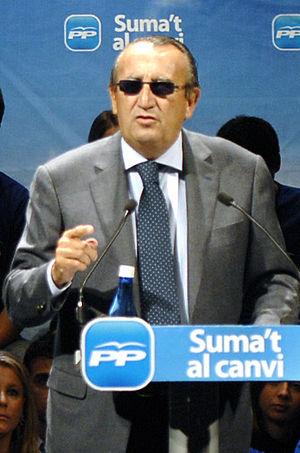
Carlos Fabra Carreras, né à Castellón de la Plana le 2 août 1945, est un homme politique et entrepreneur de la Communauté valencienne en Espagne, président de la députation de Castellón et dirigeant provincial du Parti populaire.